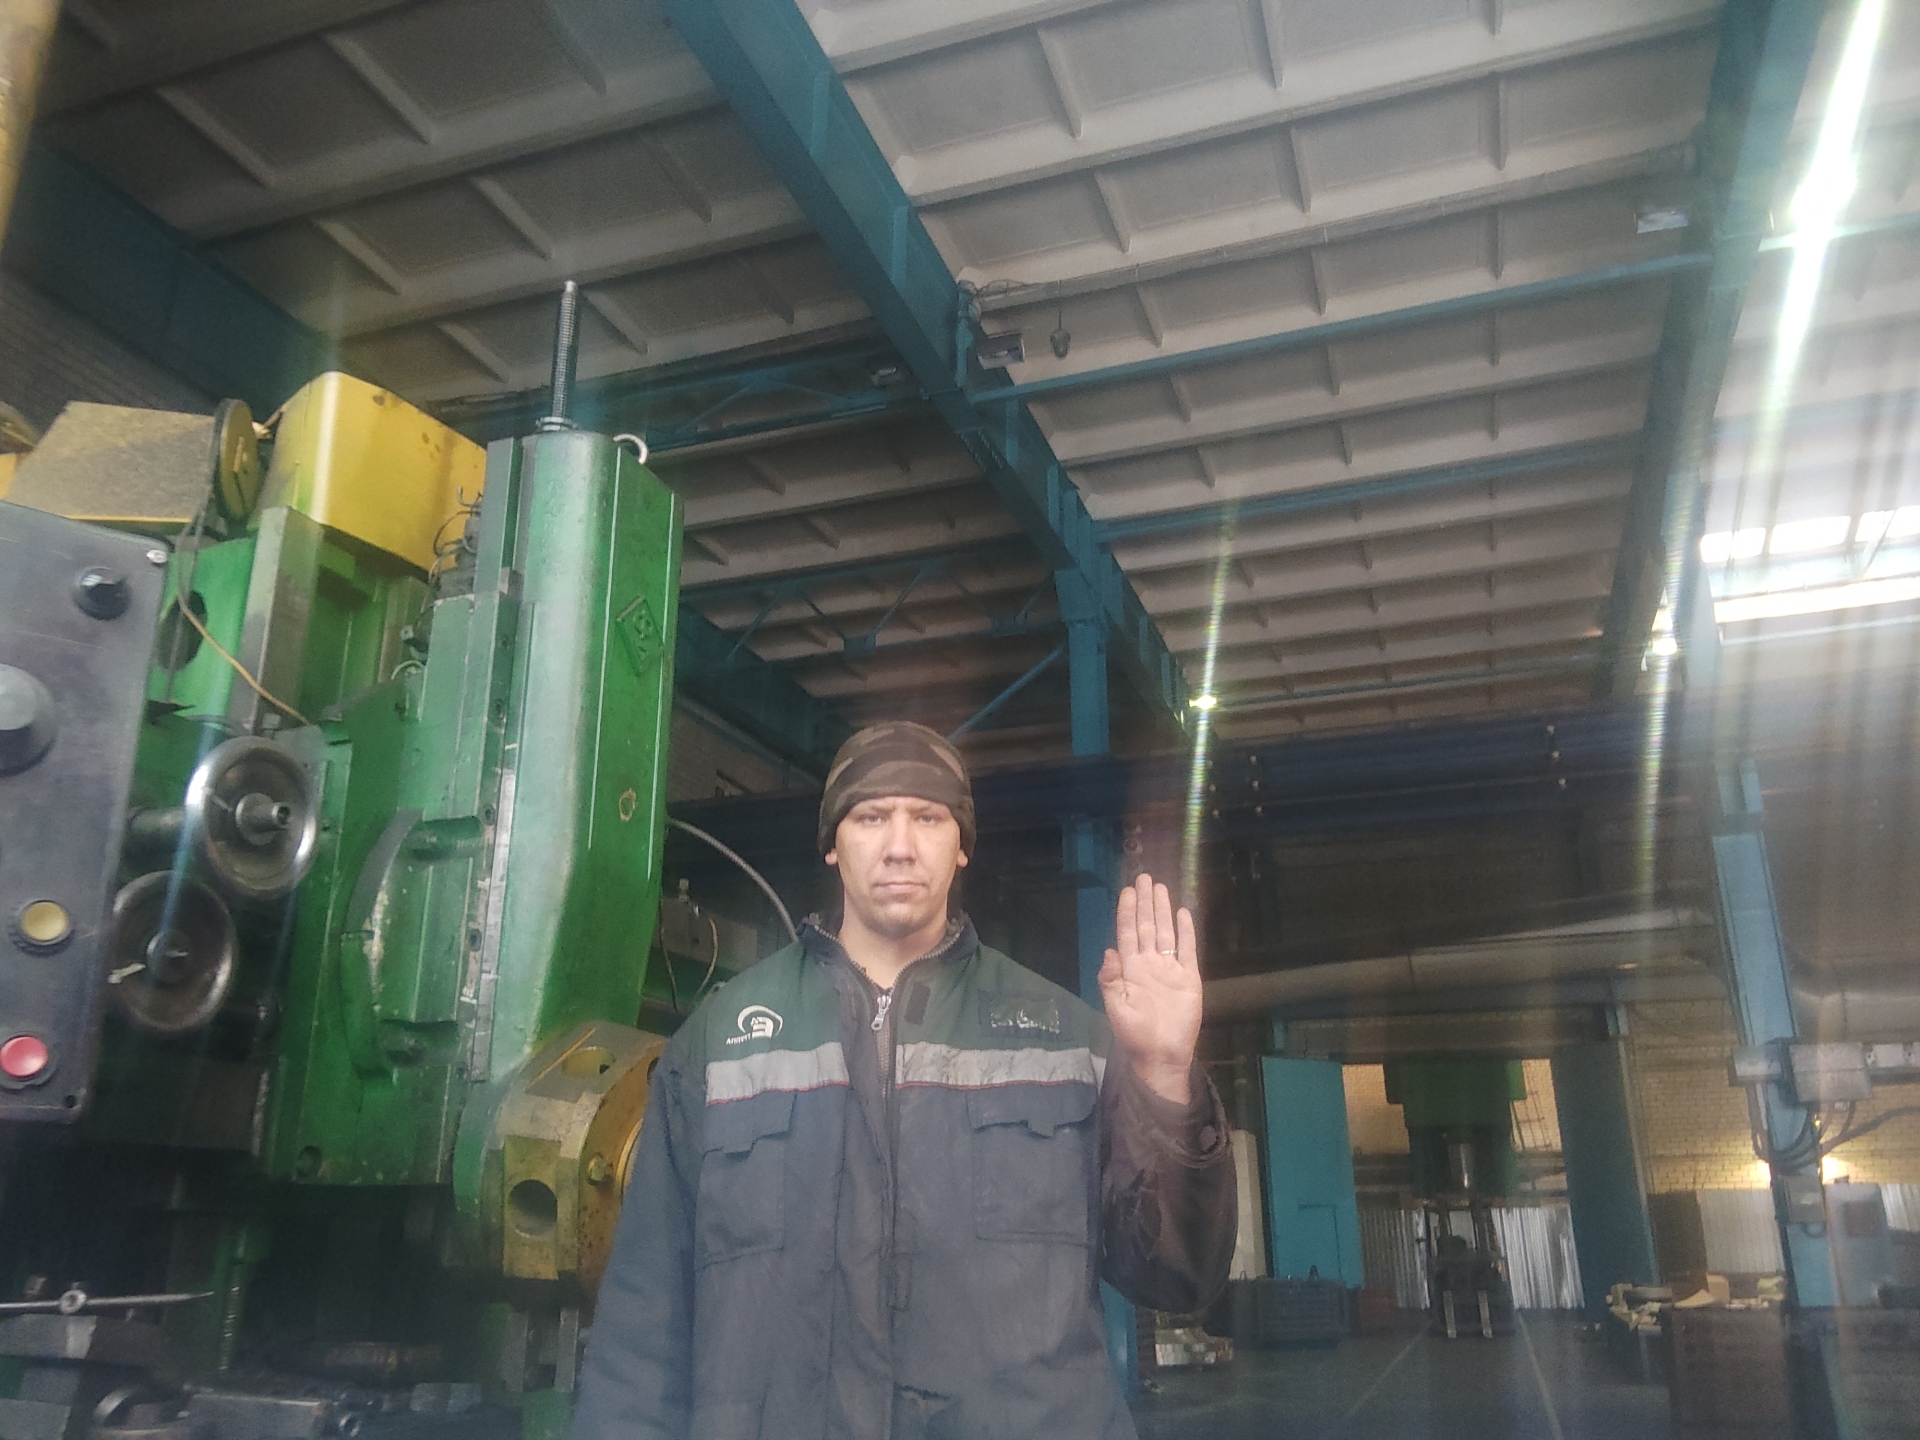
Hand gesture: stop